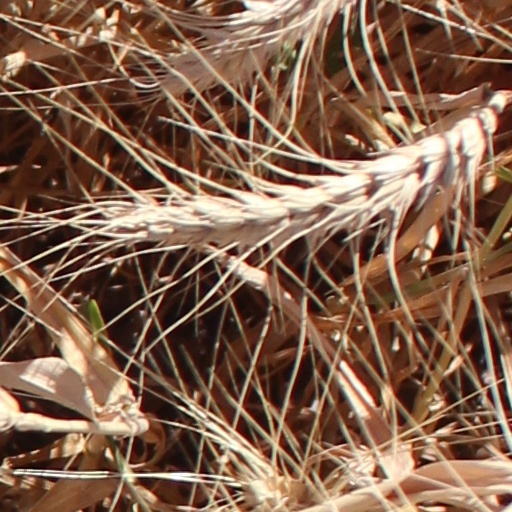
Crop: wheat